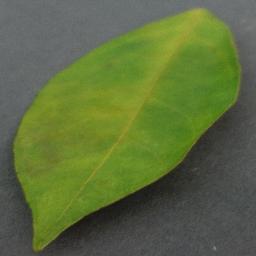
Label: Orange___Haunglongbing_(Citrus_greening)